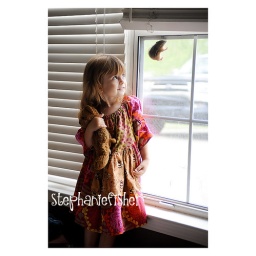
Our cat chased a chipmunk up the window the other day. Somehow he managed to get under the screen!